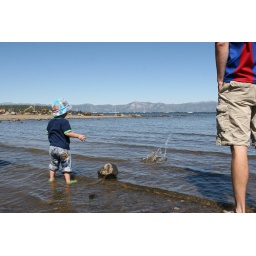
Throwing rocks in the water is much fun.